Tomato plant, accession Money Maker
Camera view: tilt-top (135 deg); turntable rotation: 330 degrees
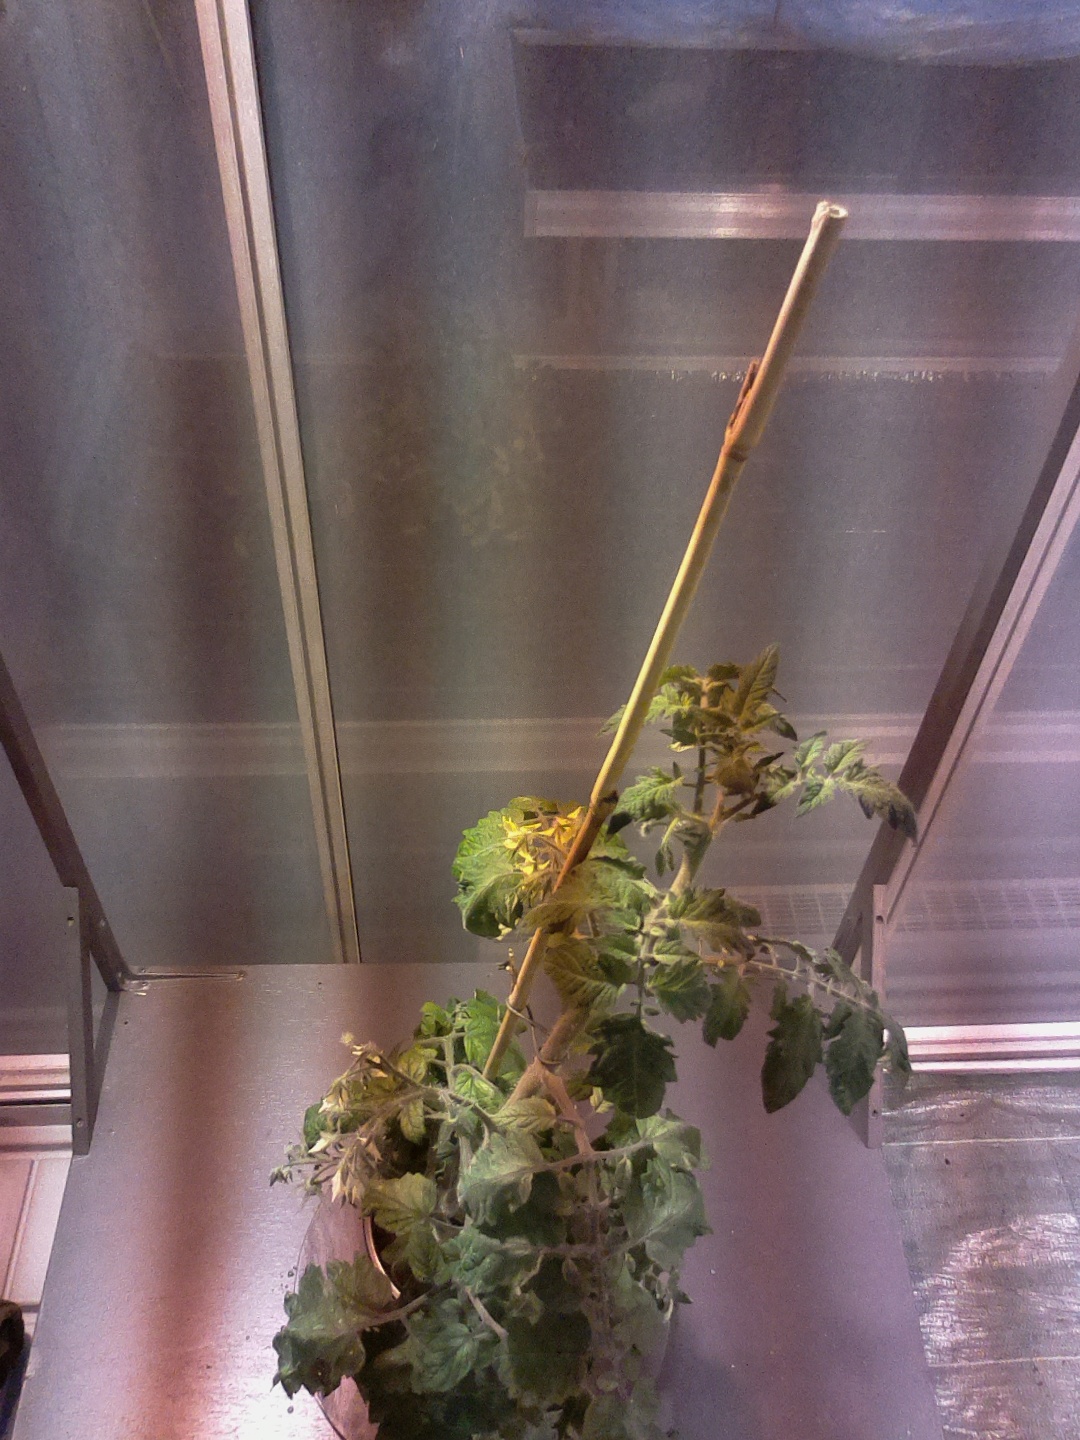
BBCH growth stage 69: End of flowering, 90%-100% of flowers open, more petals falling